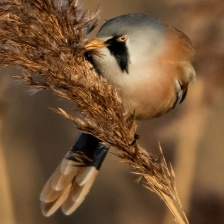
Species: BEARDED REEDLING
Scientific name: PANURUS BIARMICUS